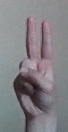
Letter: taa